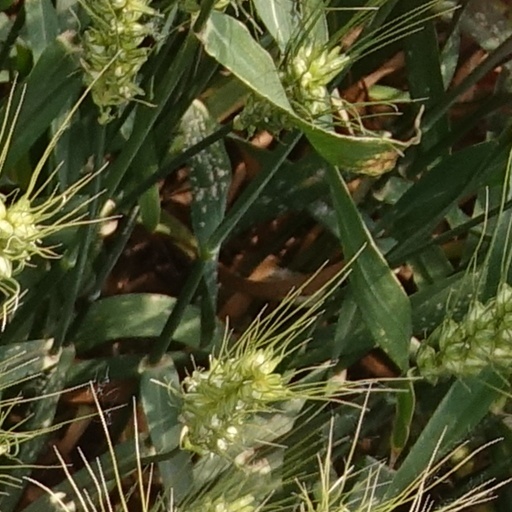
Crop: wheat